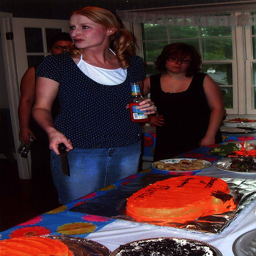
A couple of women standing in front of a pumpkin cake.
There are some people gathered together preparing to cut a big orange cake.
Woman with a beer preparing to cut a pumpkin cake.
As others watch, a woman, next to a table with a cake, holds a knife and a bottle.
A woman holding a knife in front of a pumpkin decorated cake.